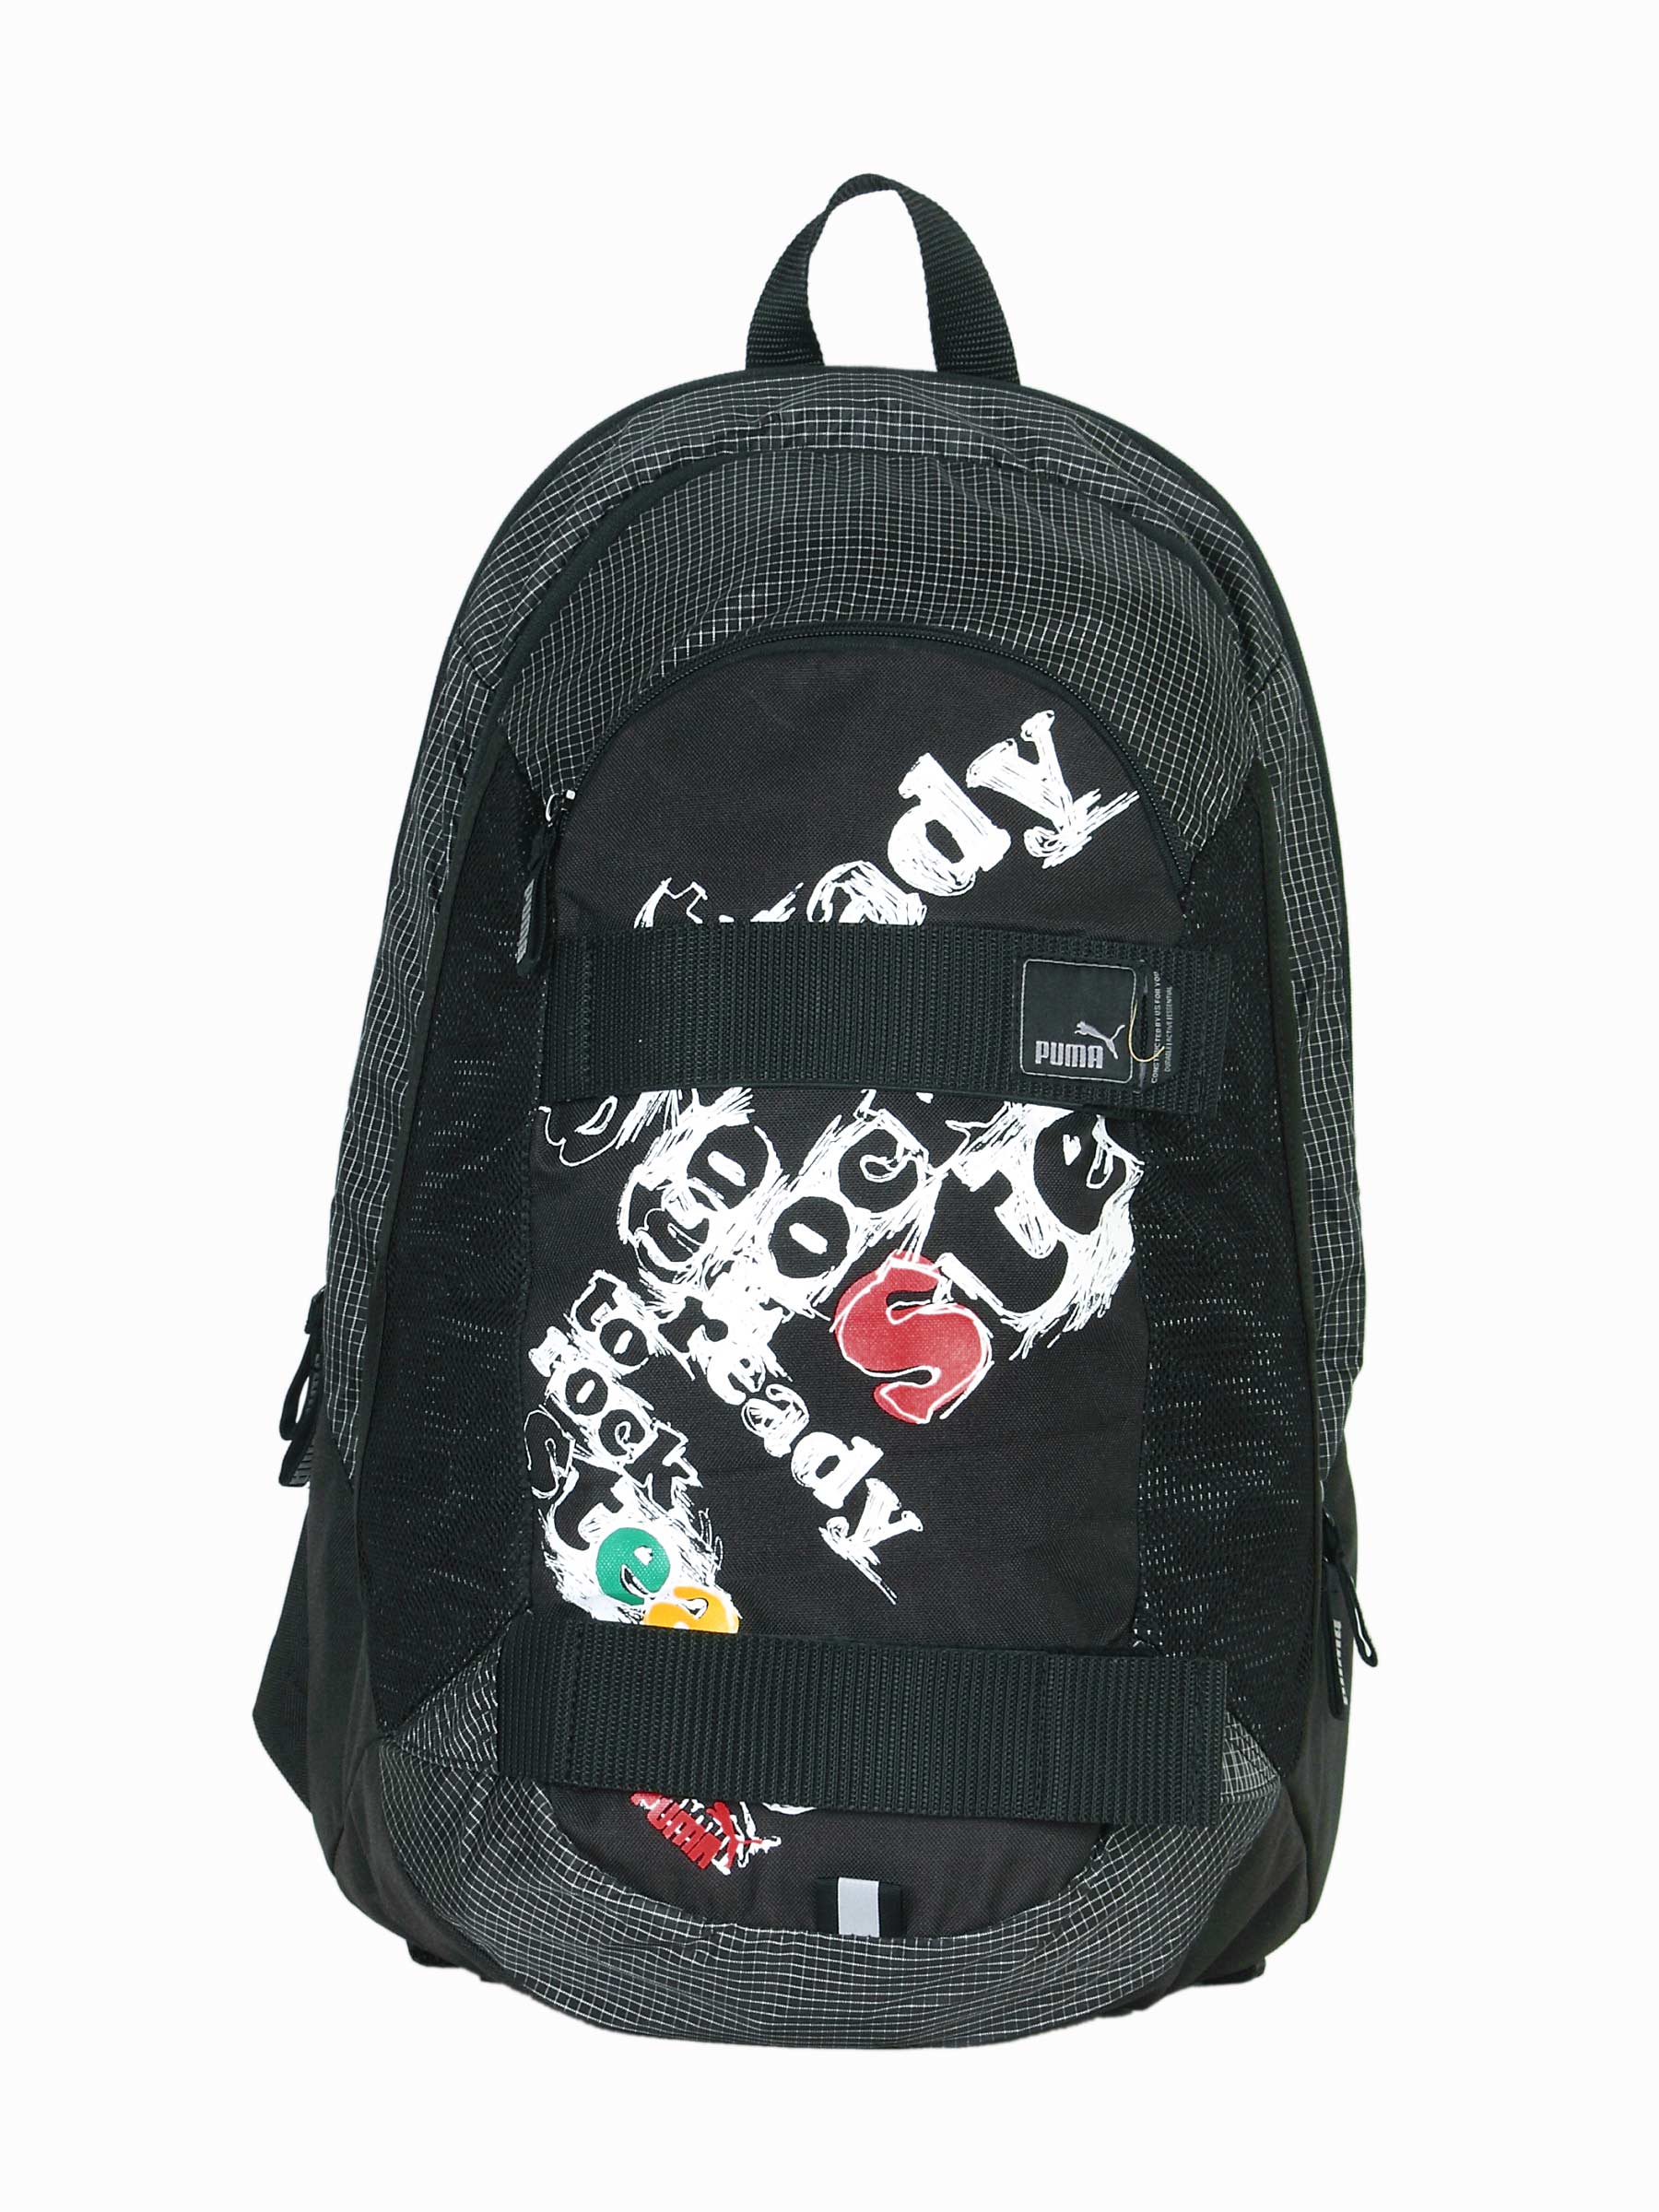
Puma Unisex Blaze Black Backpacks
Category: Accessories / Bags / Backpacks
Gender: Unisex
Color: Black
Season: Fall 2011
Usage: Casual